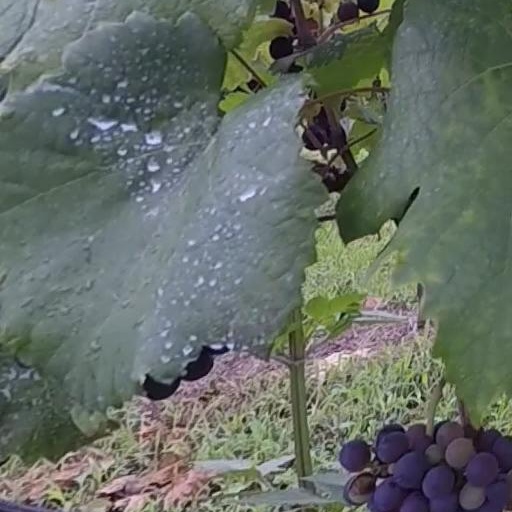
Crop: grape